Foreign policy of the Bashar al-Assad administration

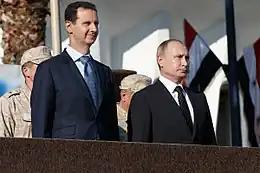
Vladimir Putin and Bashar al-Assad in Russia's Khmeimim Air Base in Latakia, 2017

Major pillars of foreign policy of Ba'athist Syria were formulated during the presidency of Hafez al-Assad, who is revered as "al-Muqaddas" by the Arab Socialist Ba'ath Party. Hafez allied Syria closely to the Eastern Bloc and adopted an anti-Zionist, anti-American strategy in the region by strengthening the Syrian military; which he integrated into the Ba'ath party by packing its officers with Ba'athist loyalists of Alawite background.